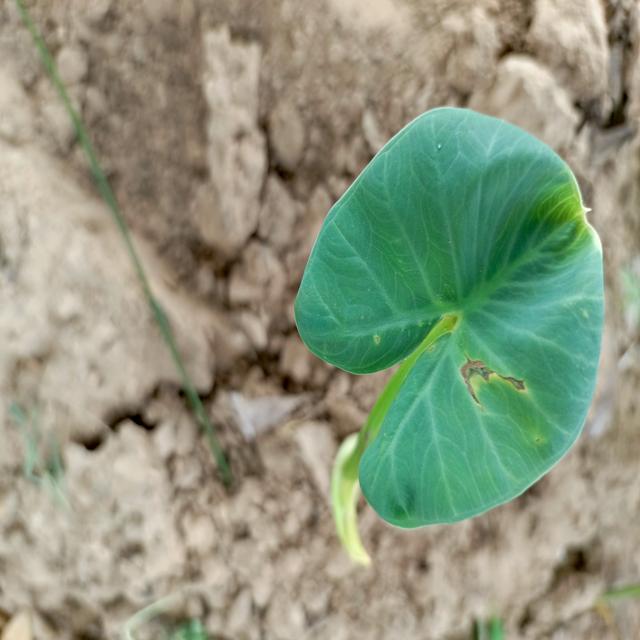
Label: Early_Blight